Canigó

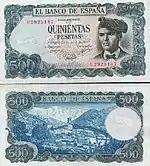
This Spanish banknote of 1971 had a portrait of Verdaguer on one side, and a picture of Canigó, from Vernet-les-Bains (in France), on the other.

Jeep tracks on the north side of the massif lead to the Chalet des Cortalets (at 2150 m) which is a popular outpost with walkers.